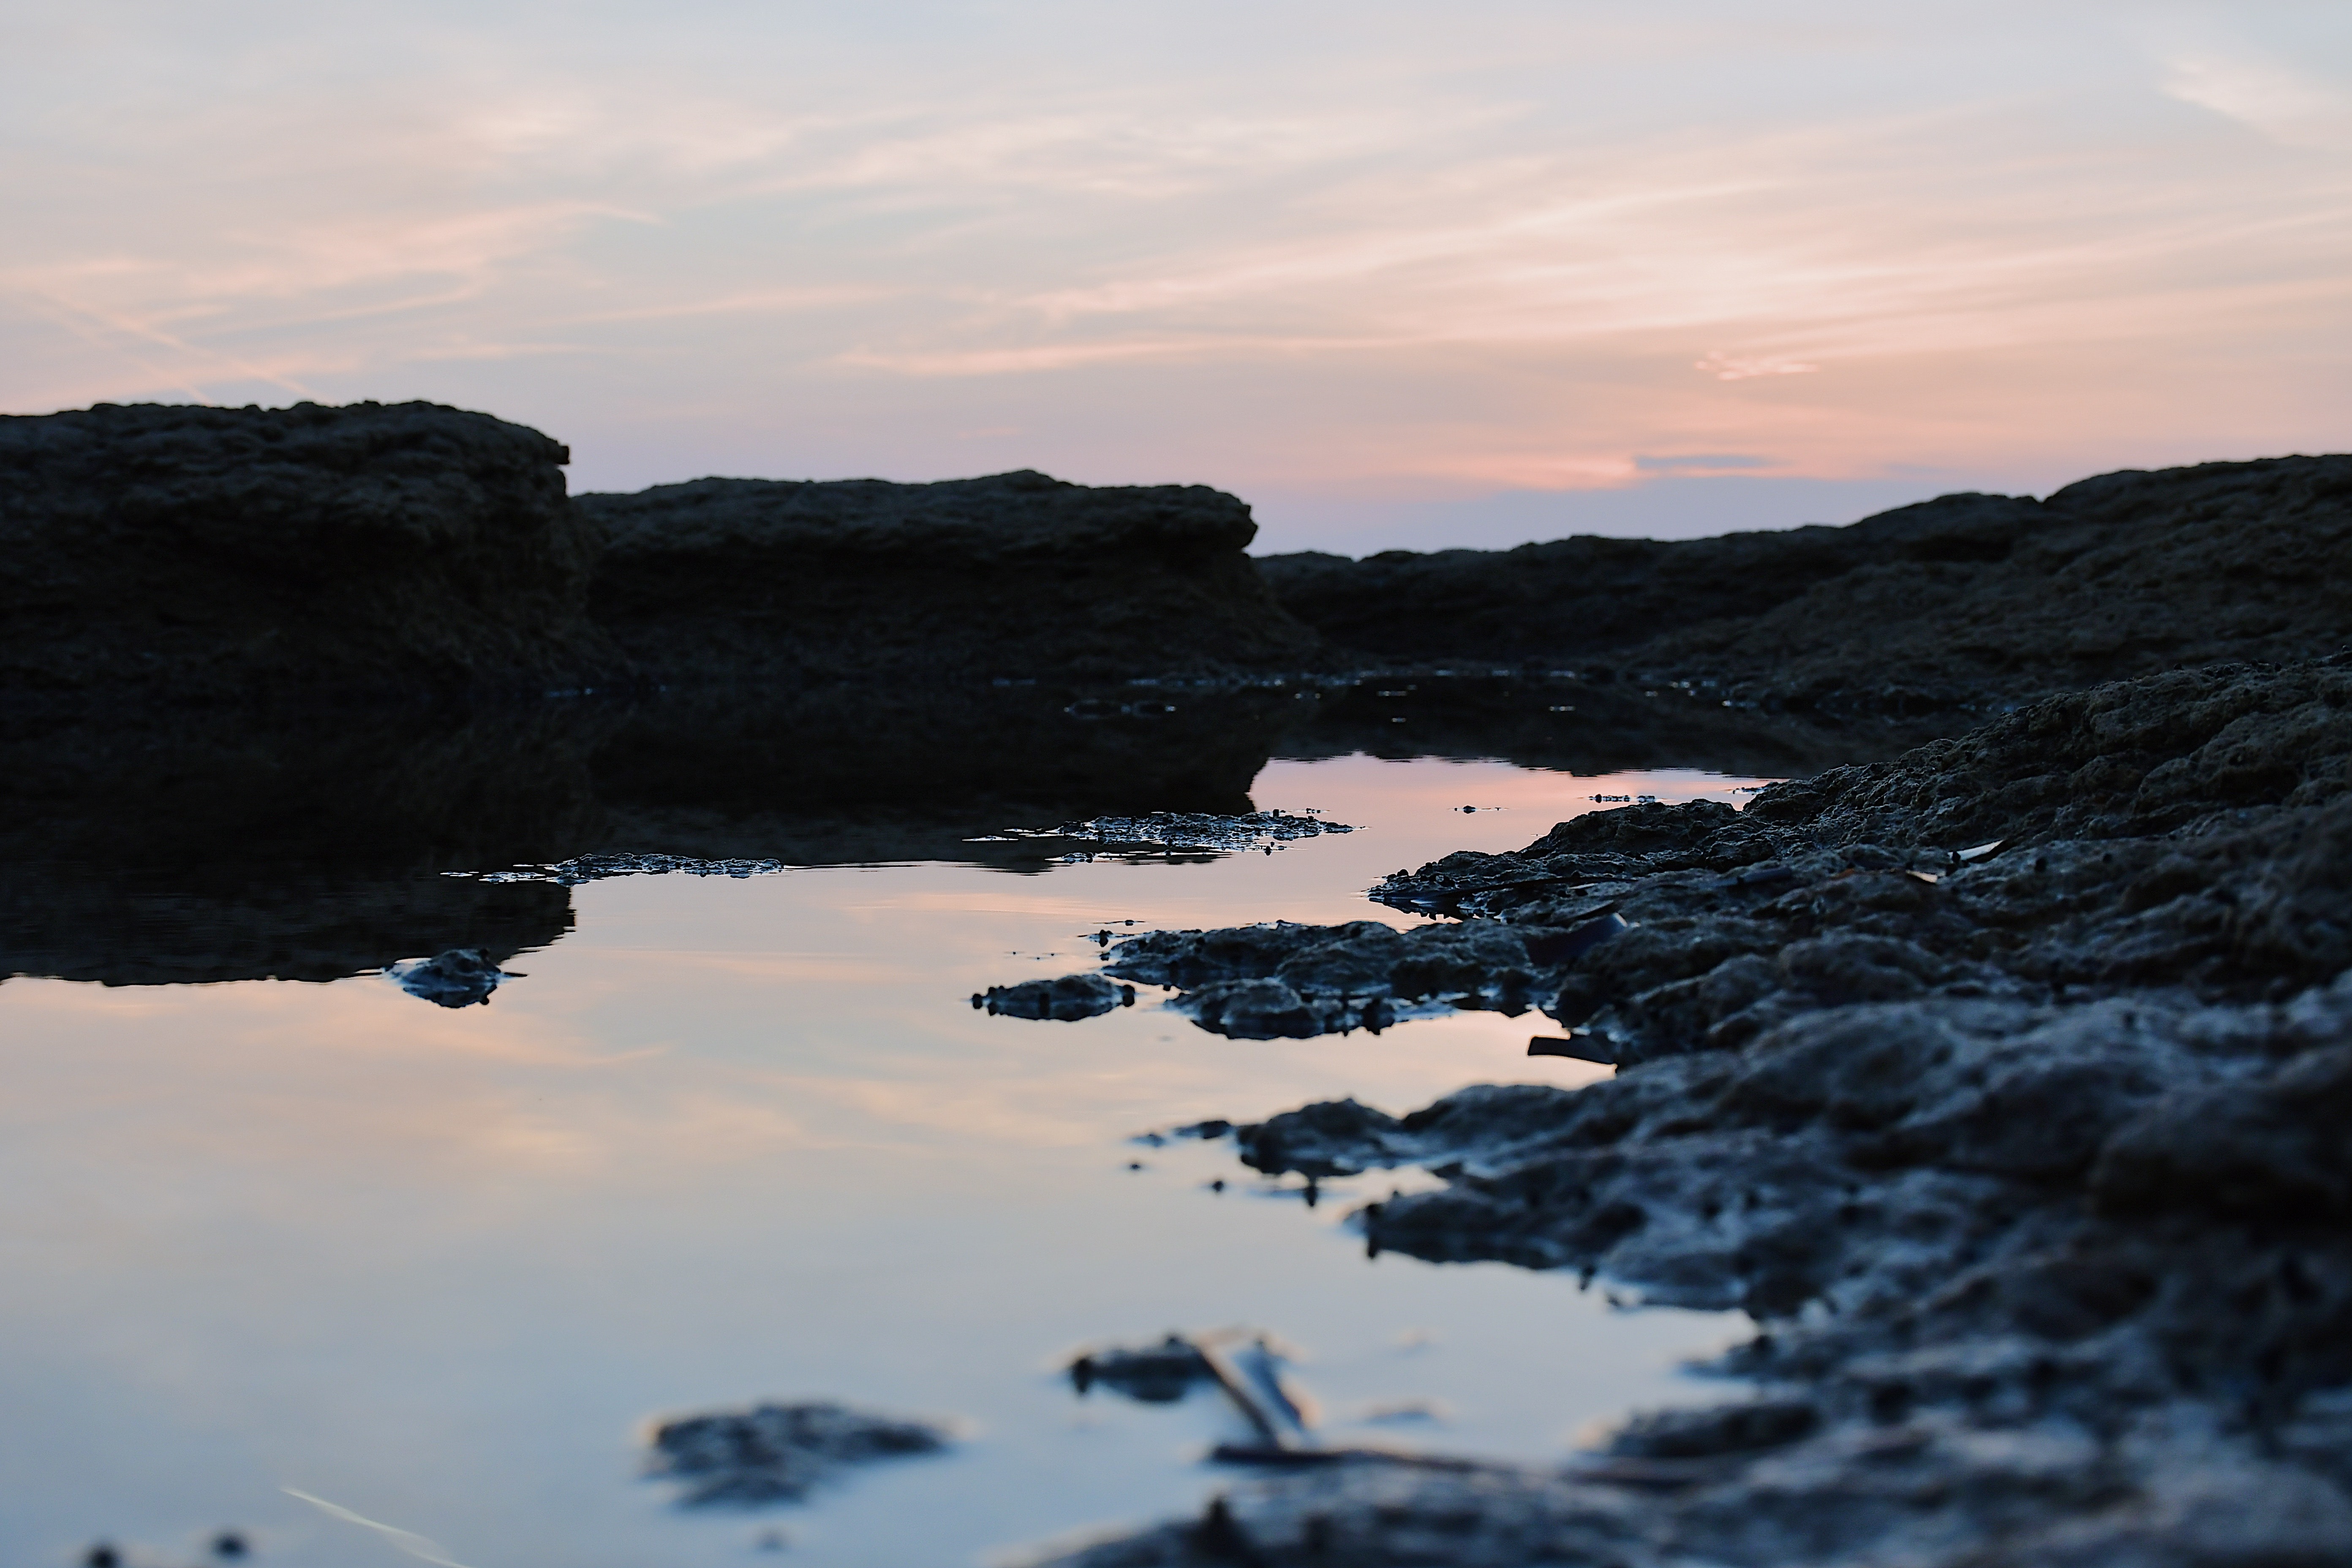
body of water, sky, reflection, water, nature, sea, rock, dusk, coast, water resources, horizon, evening, loch, ocean, cloud, morning, shore, calm, sunset, inlet, lake, river, dawn, headland, formation, landscape, coastal and oceanic landforms, watercourse, bay, tide pool, skerry, sunrise, bank, terrain, reservoir, vacation, cliff, promontory, afterglow, hill, beach, sound, wave, archipelago